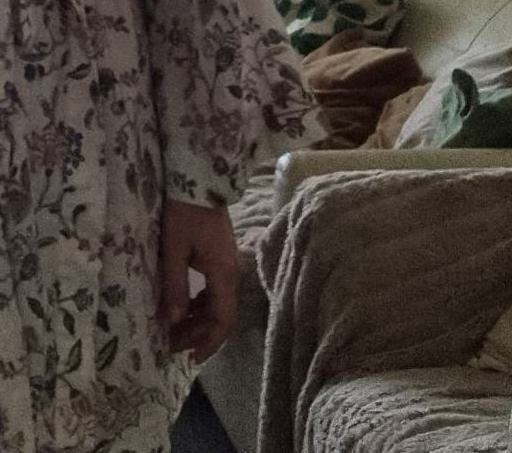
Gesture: no_gesture